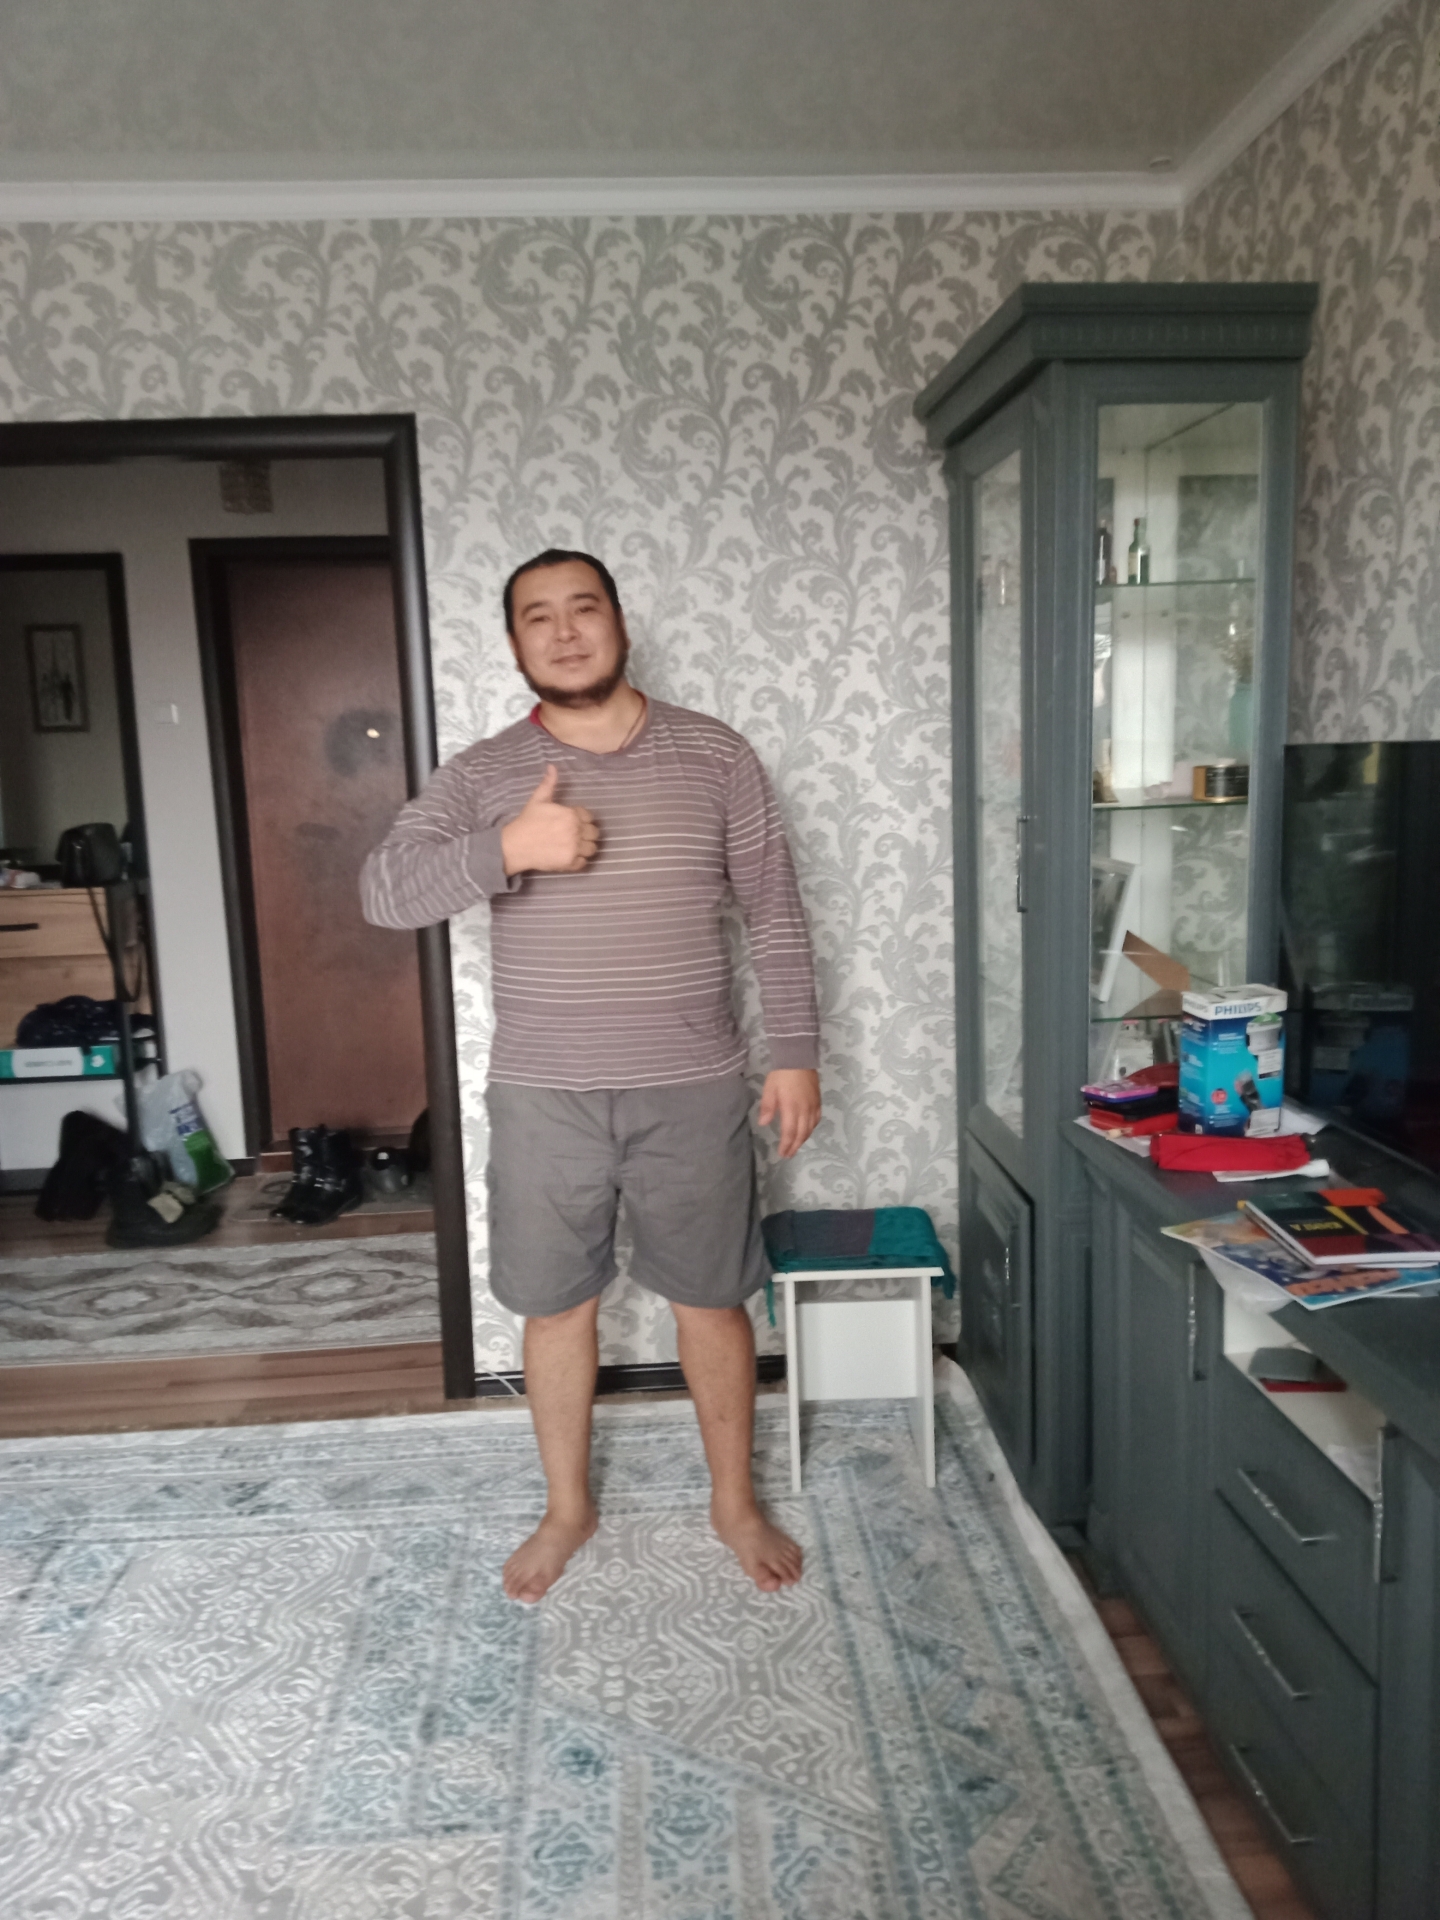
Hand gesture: like